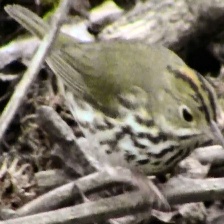
Species: OVENBIRD
Scientific name: SEIURUS AUROCAPILLA